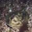
Label: ray